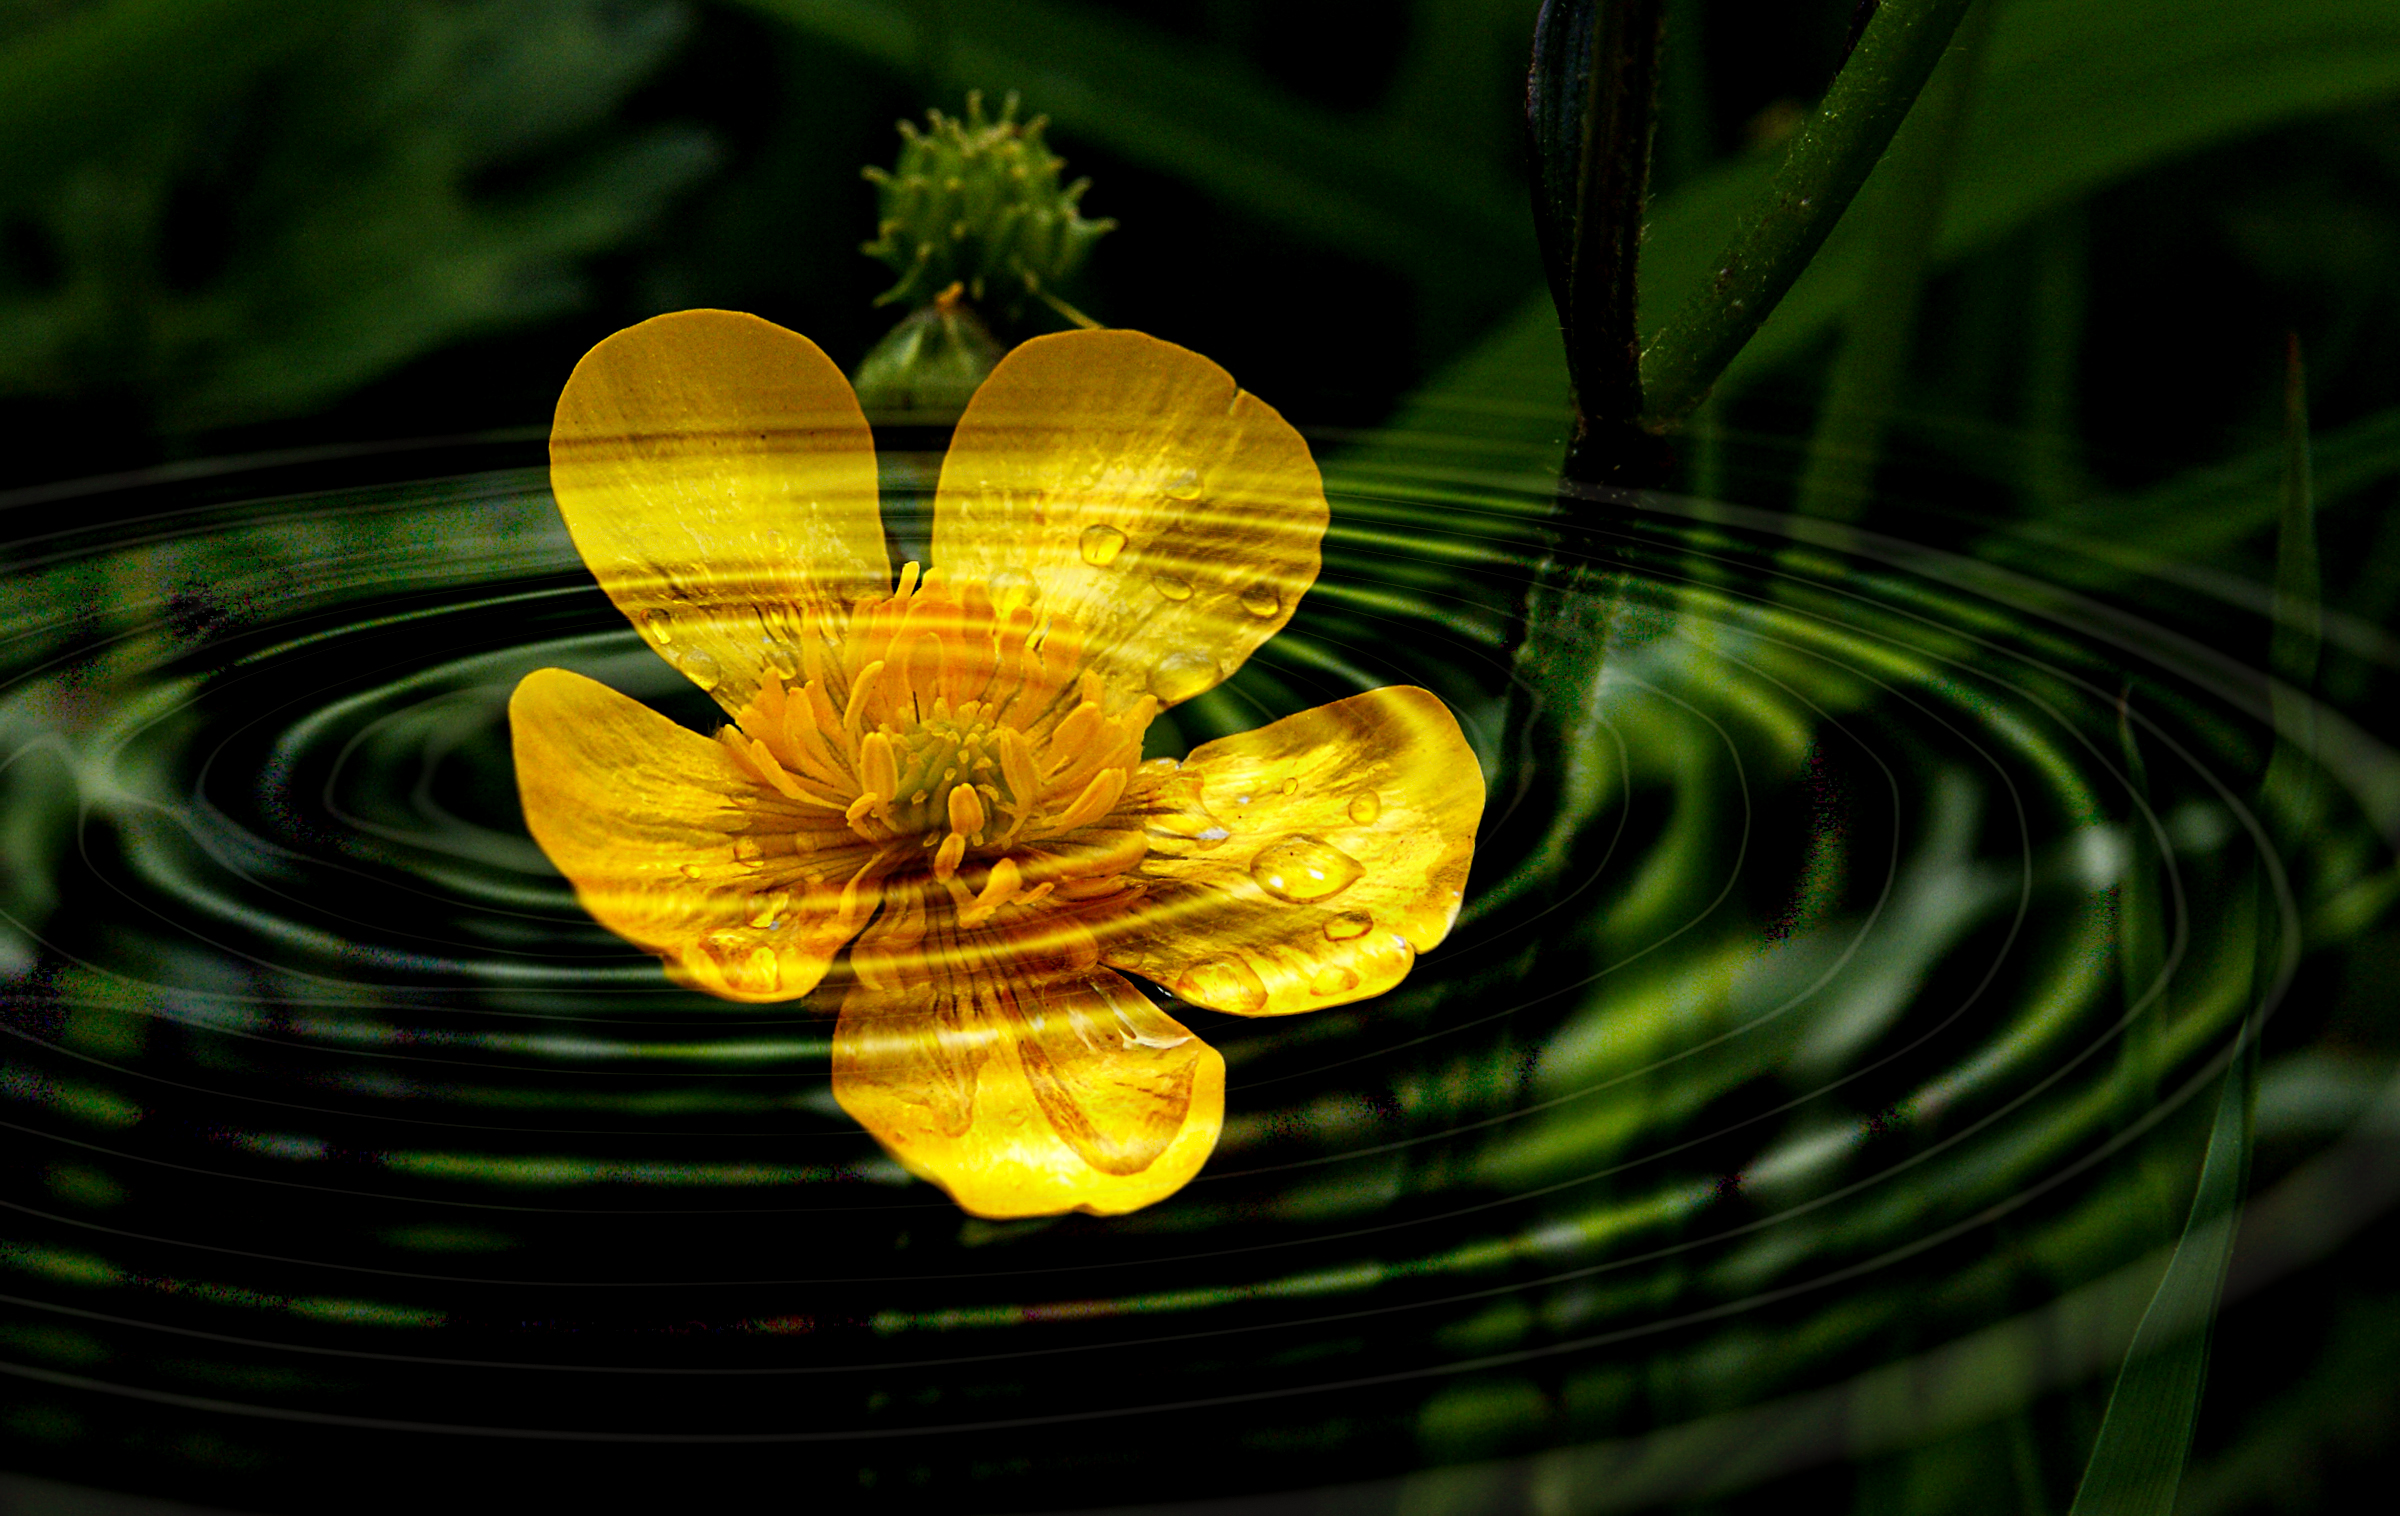
nature, plant, sunlight, leaf, flower, petal, green, botany, yellow, flora, buttercup, macro photography, computer wallpaper, land plant